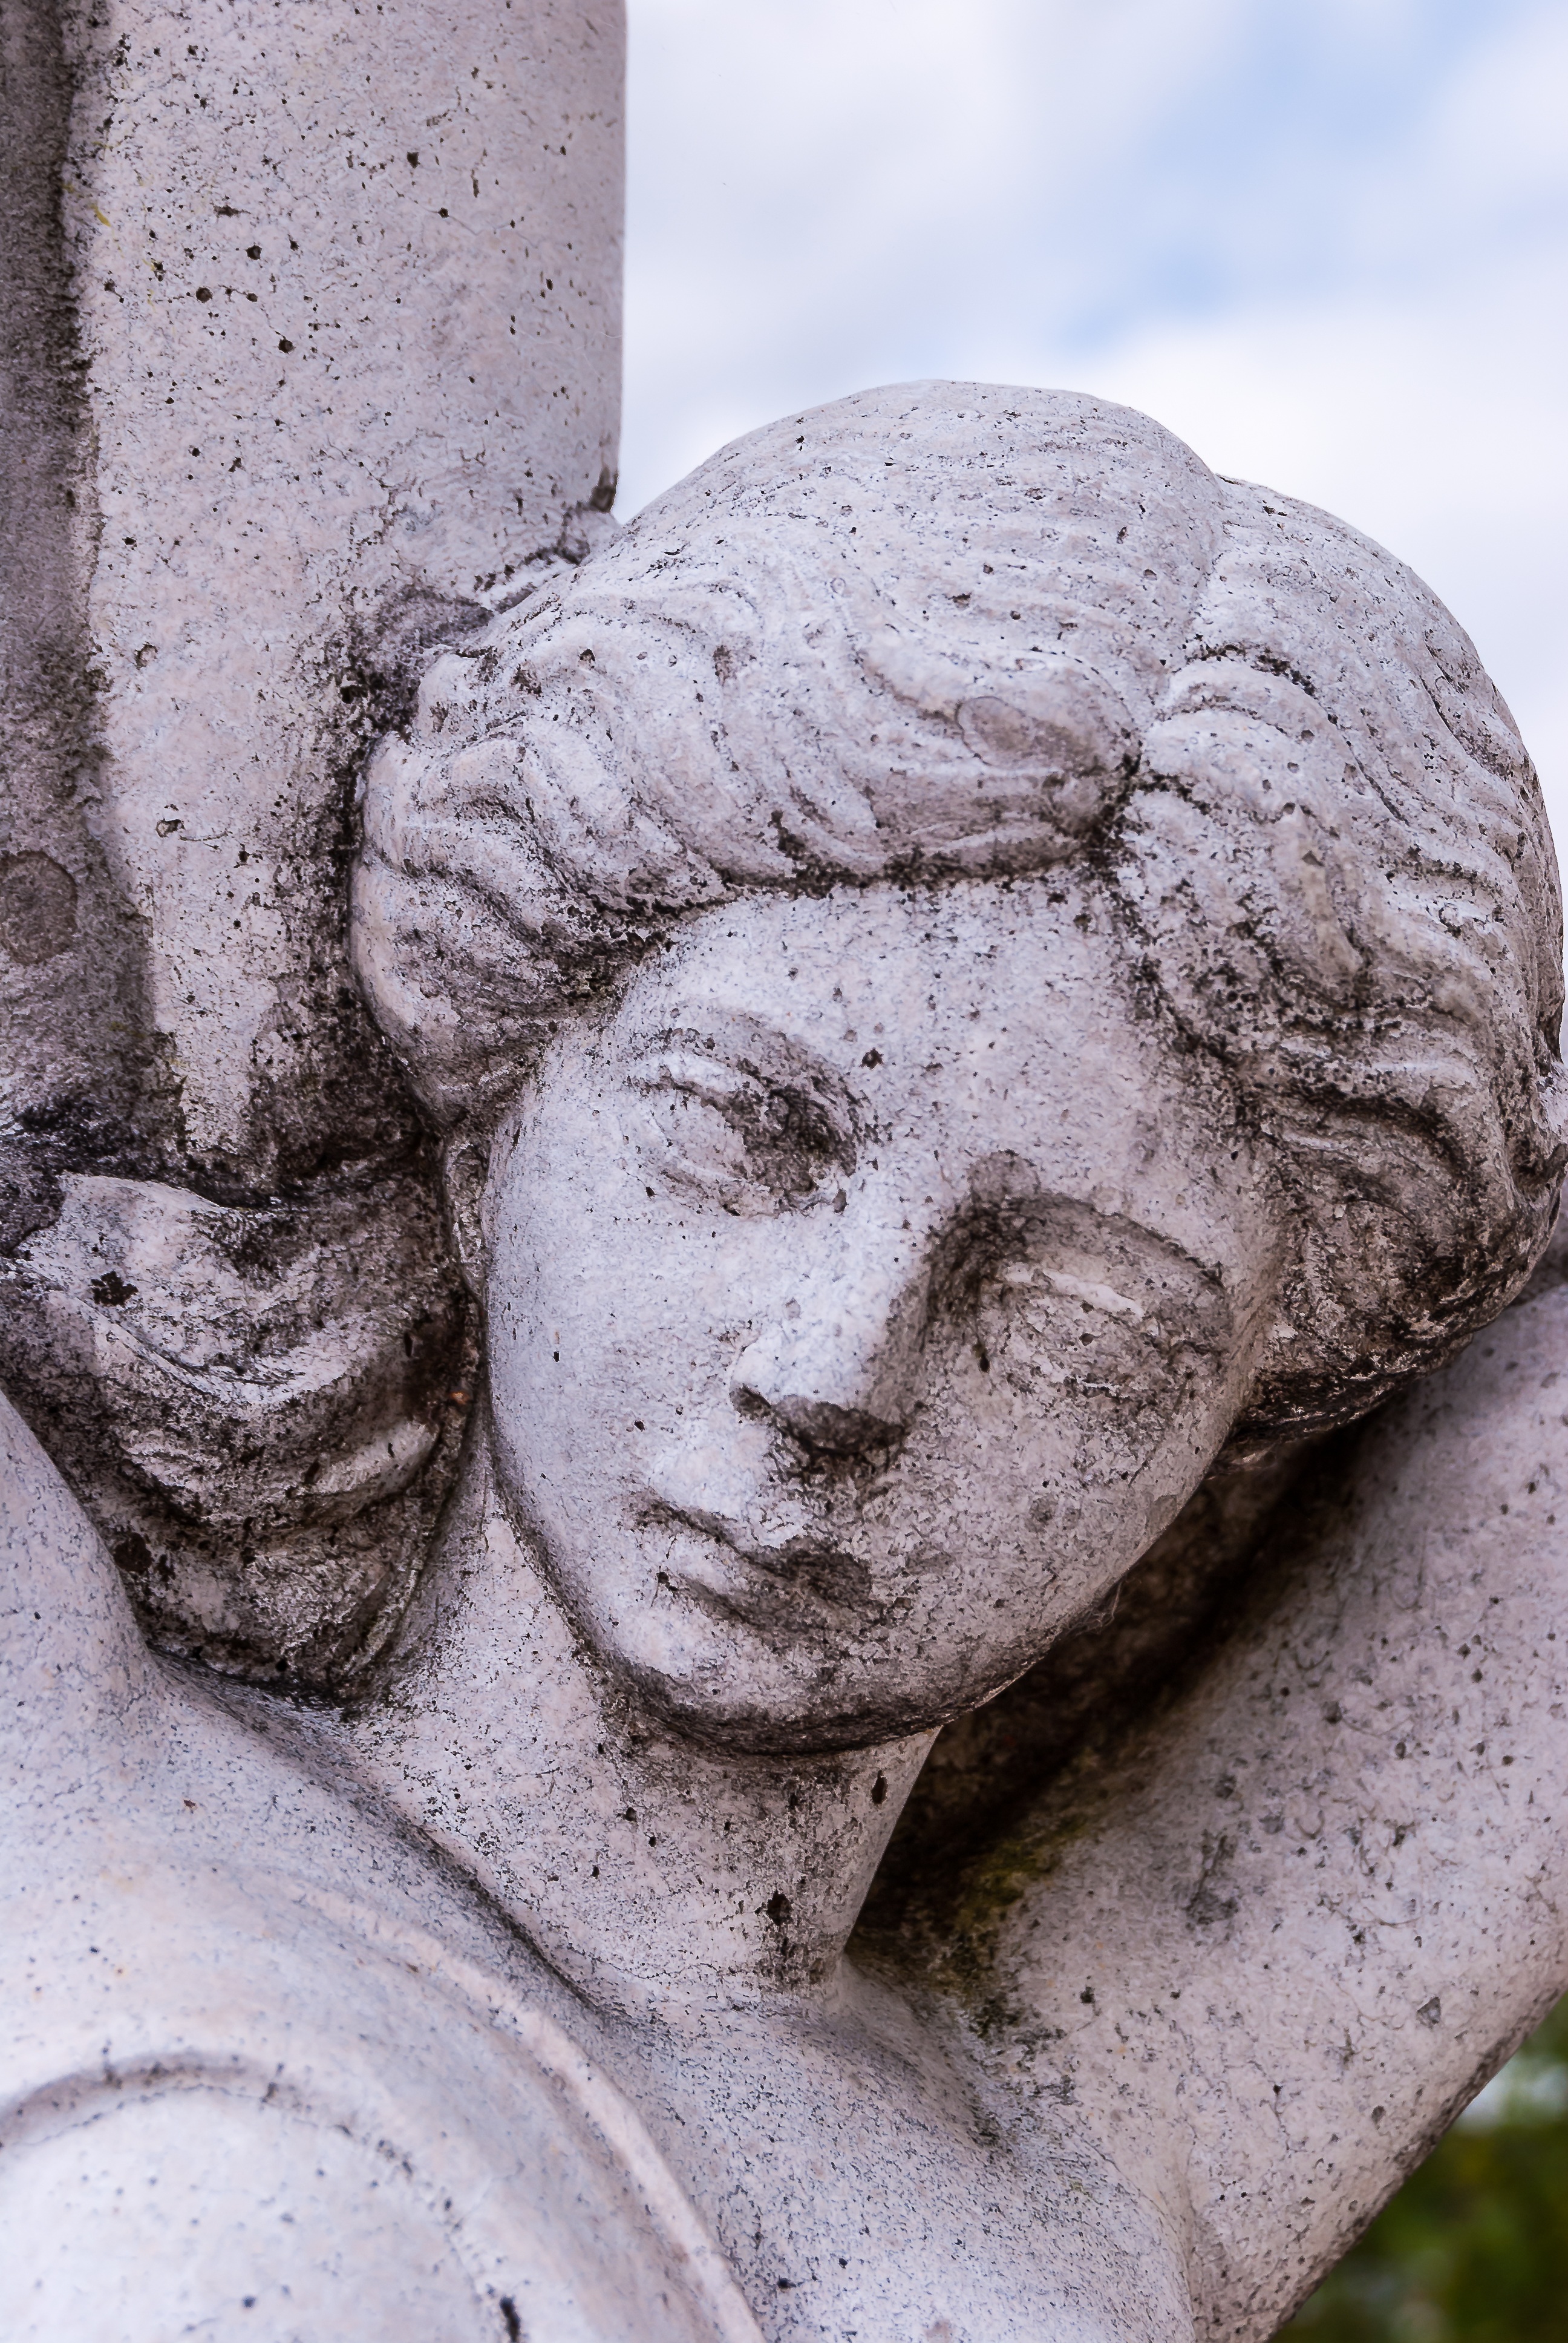
statue, greek, greece, spring, sky, blue, clouds, face, hell, structure, woman, stone, greek ancient, history, water, figure, antiquity, stone figure